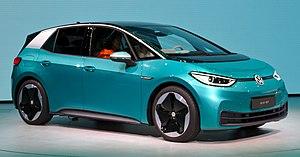
L'ID.3 est une automobile compacte 100 % électrique du constructeur automobile allemand Volkswagen produite à partir de novembre 2019. Elle est le premier véhicule uniquement 100 % électrique et donc non dérivé d'un modèle thermique de la marque et le premier modèle de la gamme électrique « I.D. » du constructeur de Wolfsburg.